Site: brandenburg
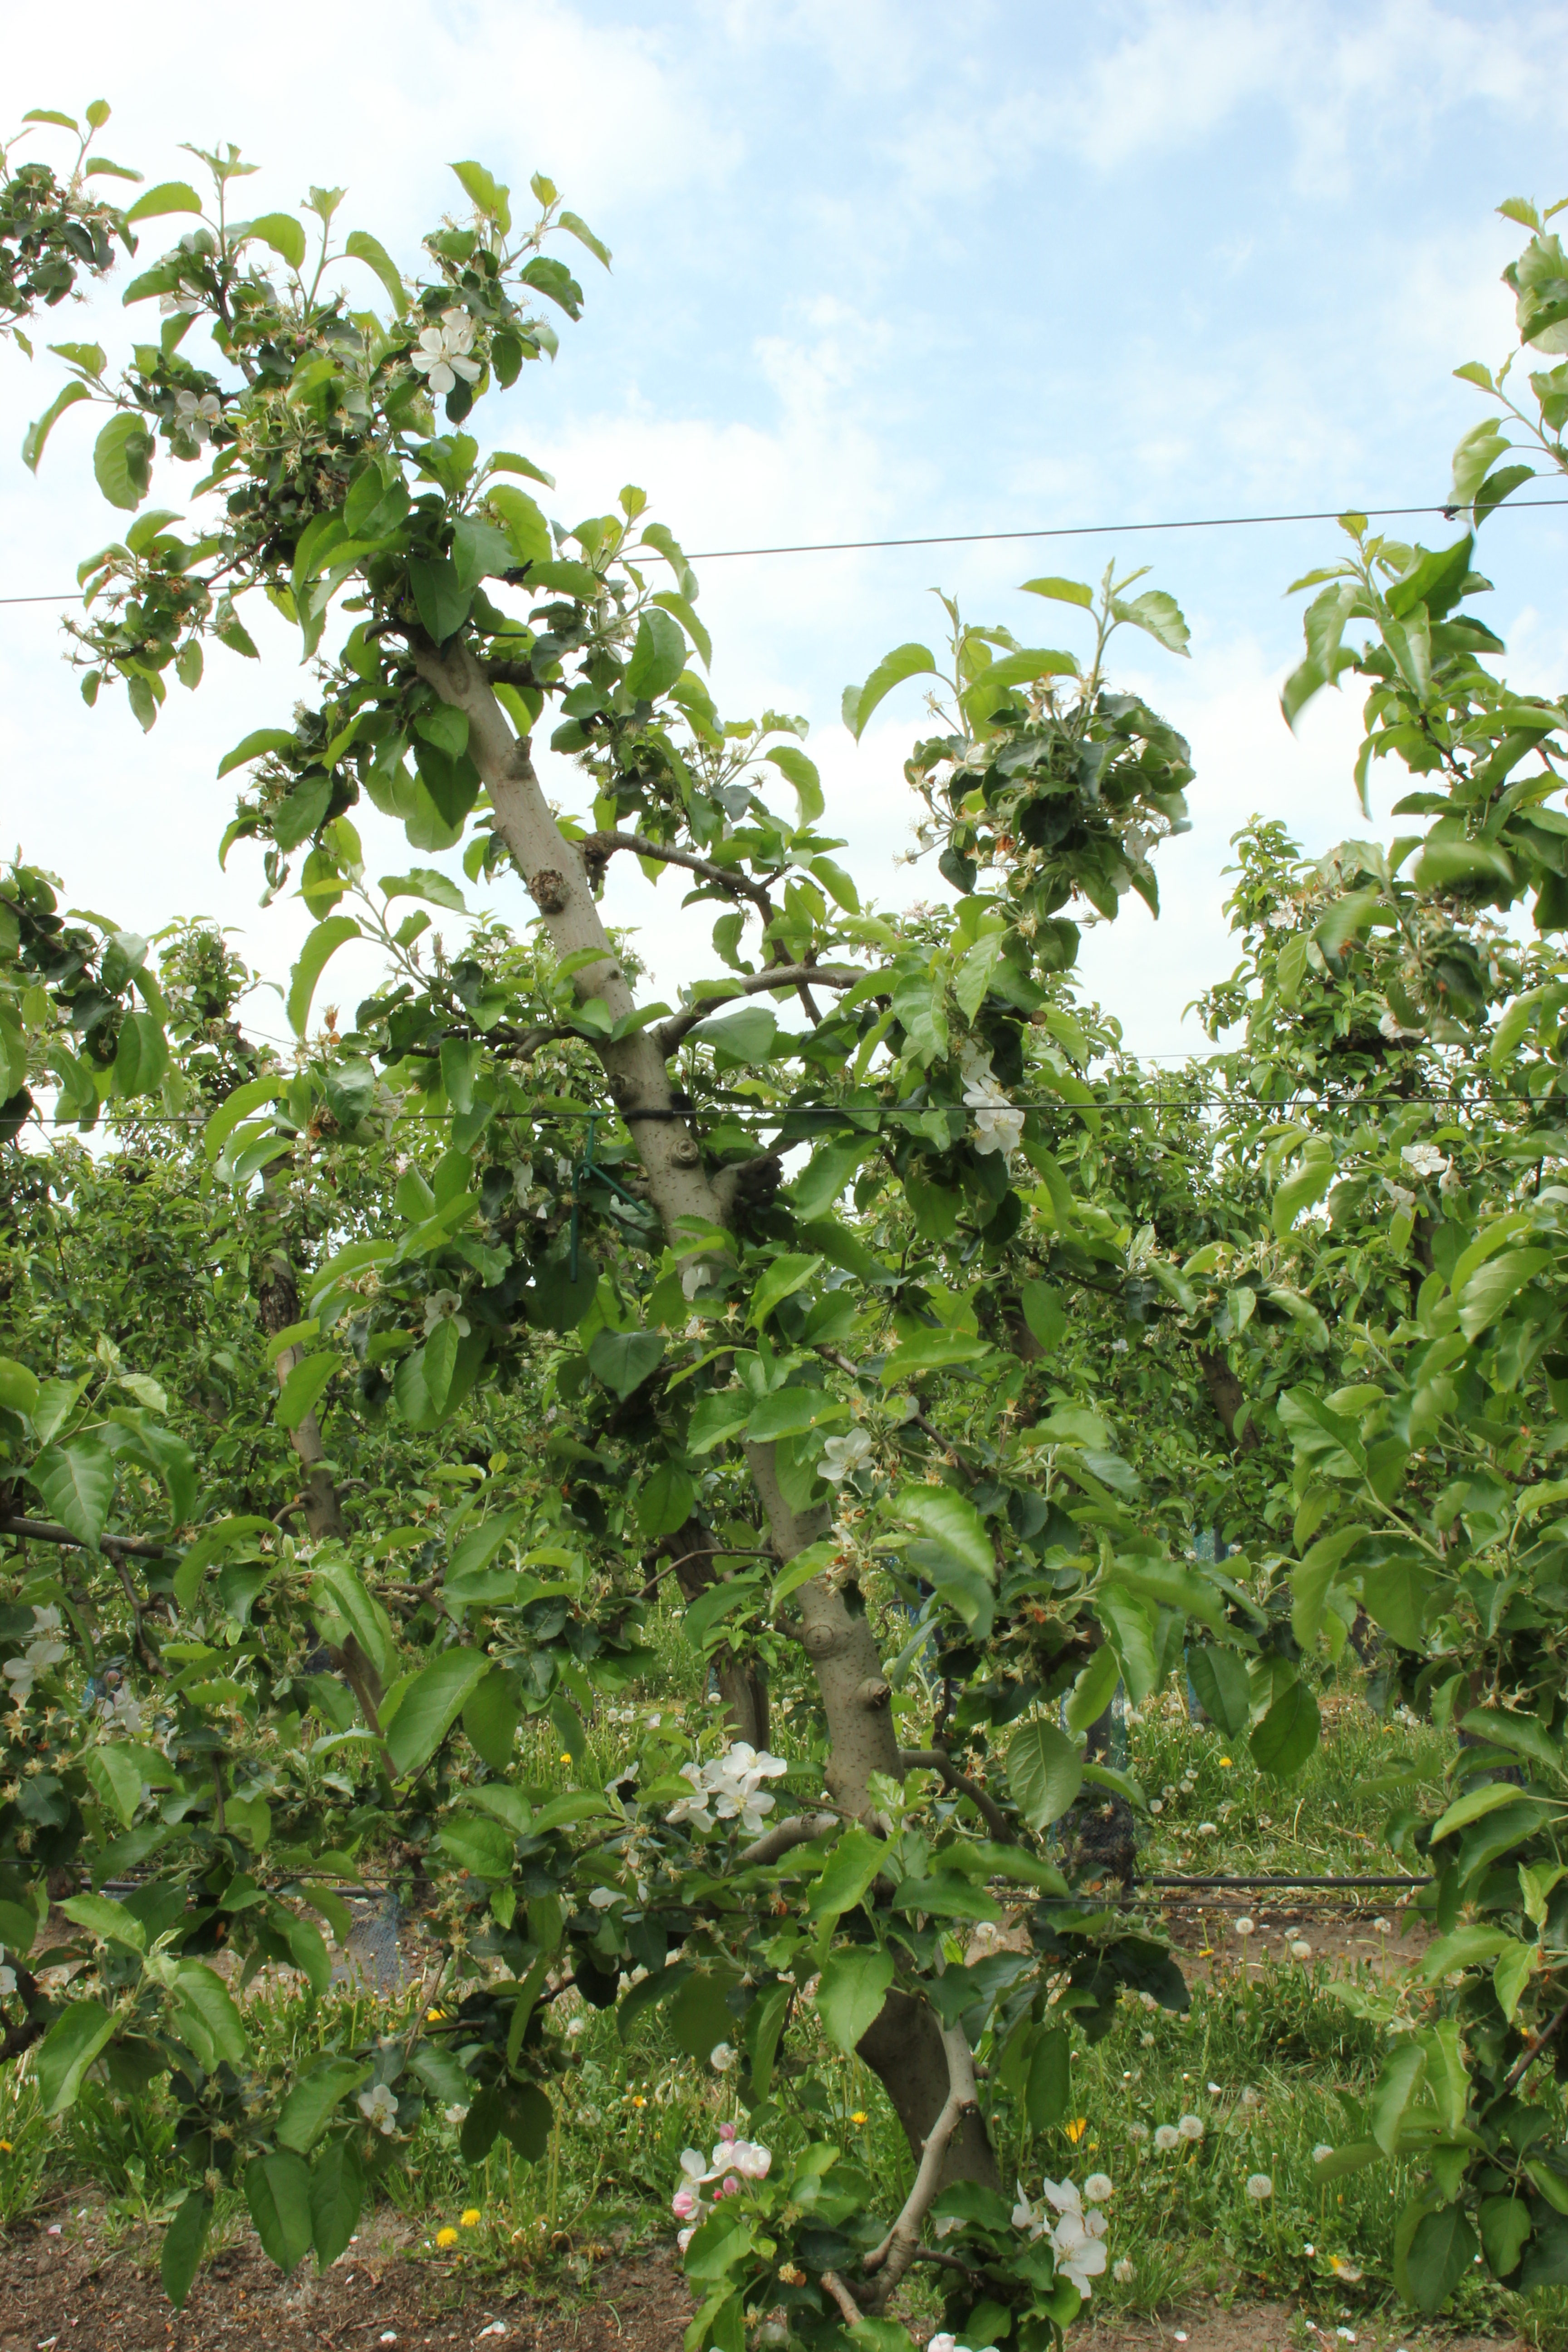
Growth stage (BBCH 67): Flowering